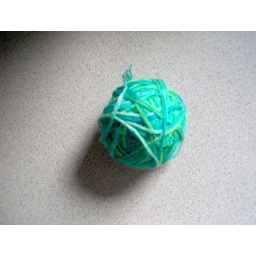
100% italian merino woolfrom a banana republic sweater bought at a garage sale in msla. yarn used in daisy neck scarf